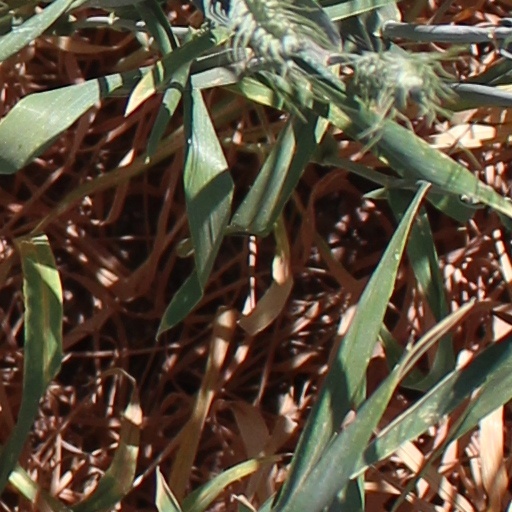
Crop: wheat